Heather McDonald (playwright)

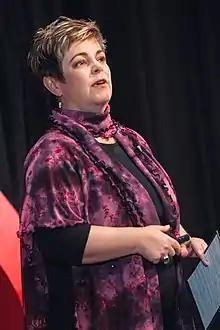
Image of Heather McDonald

Heather McDonald (born 1959) is an American playwright, director, librettist, and professor.